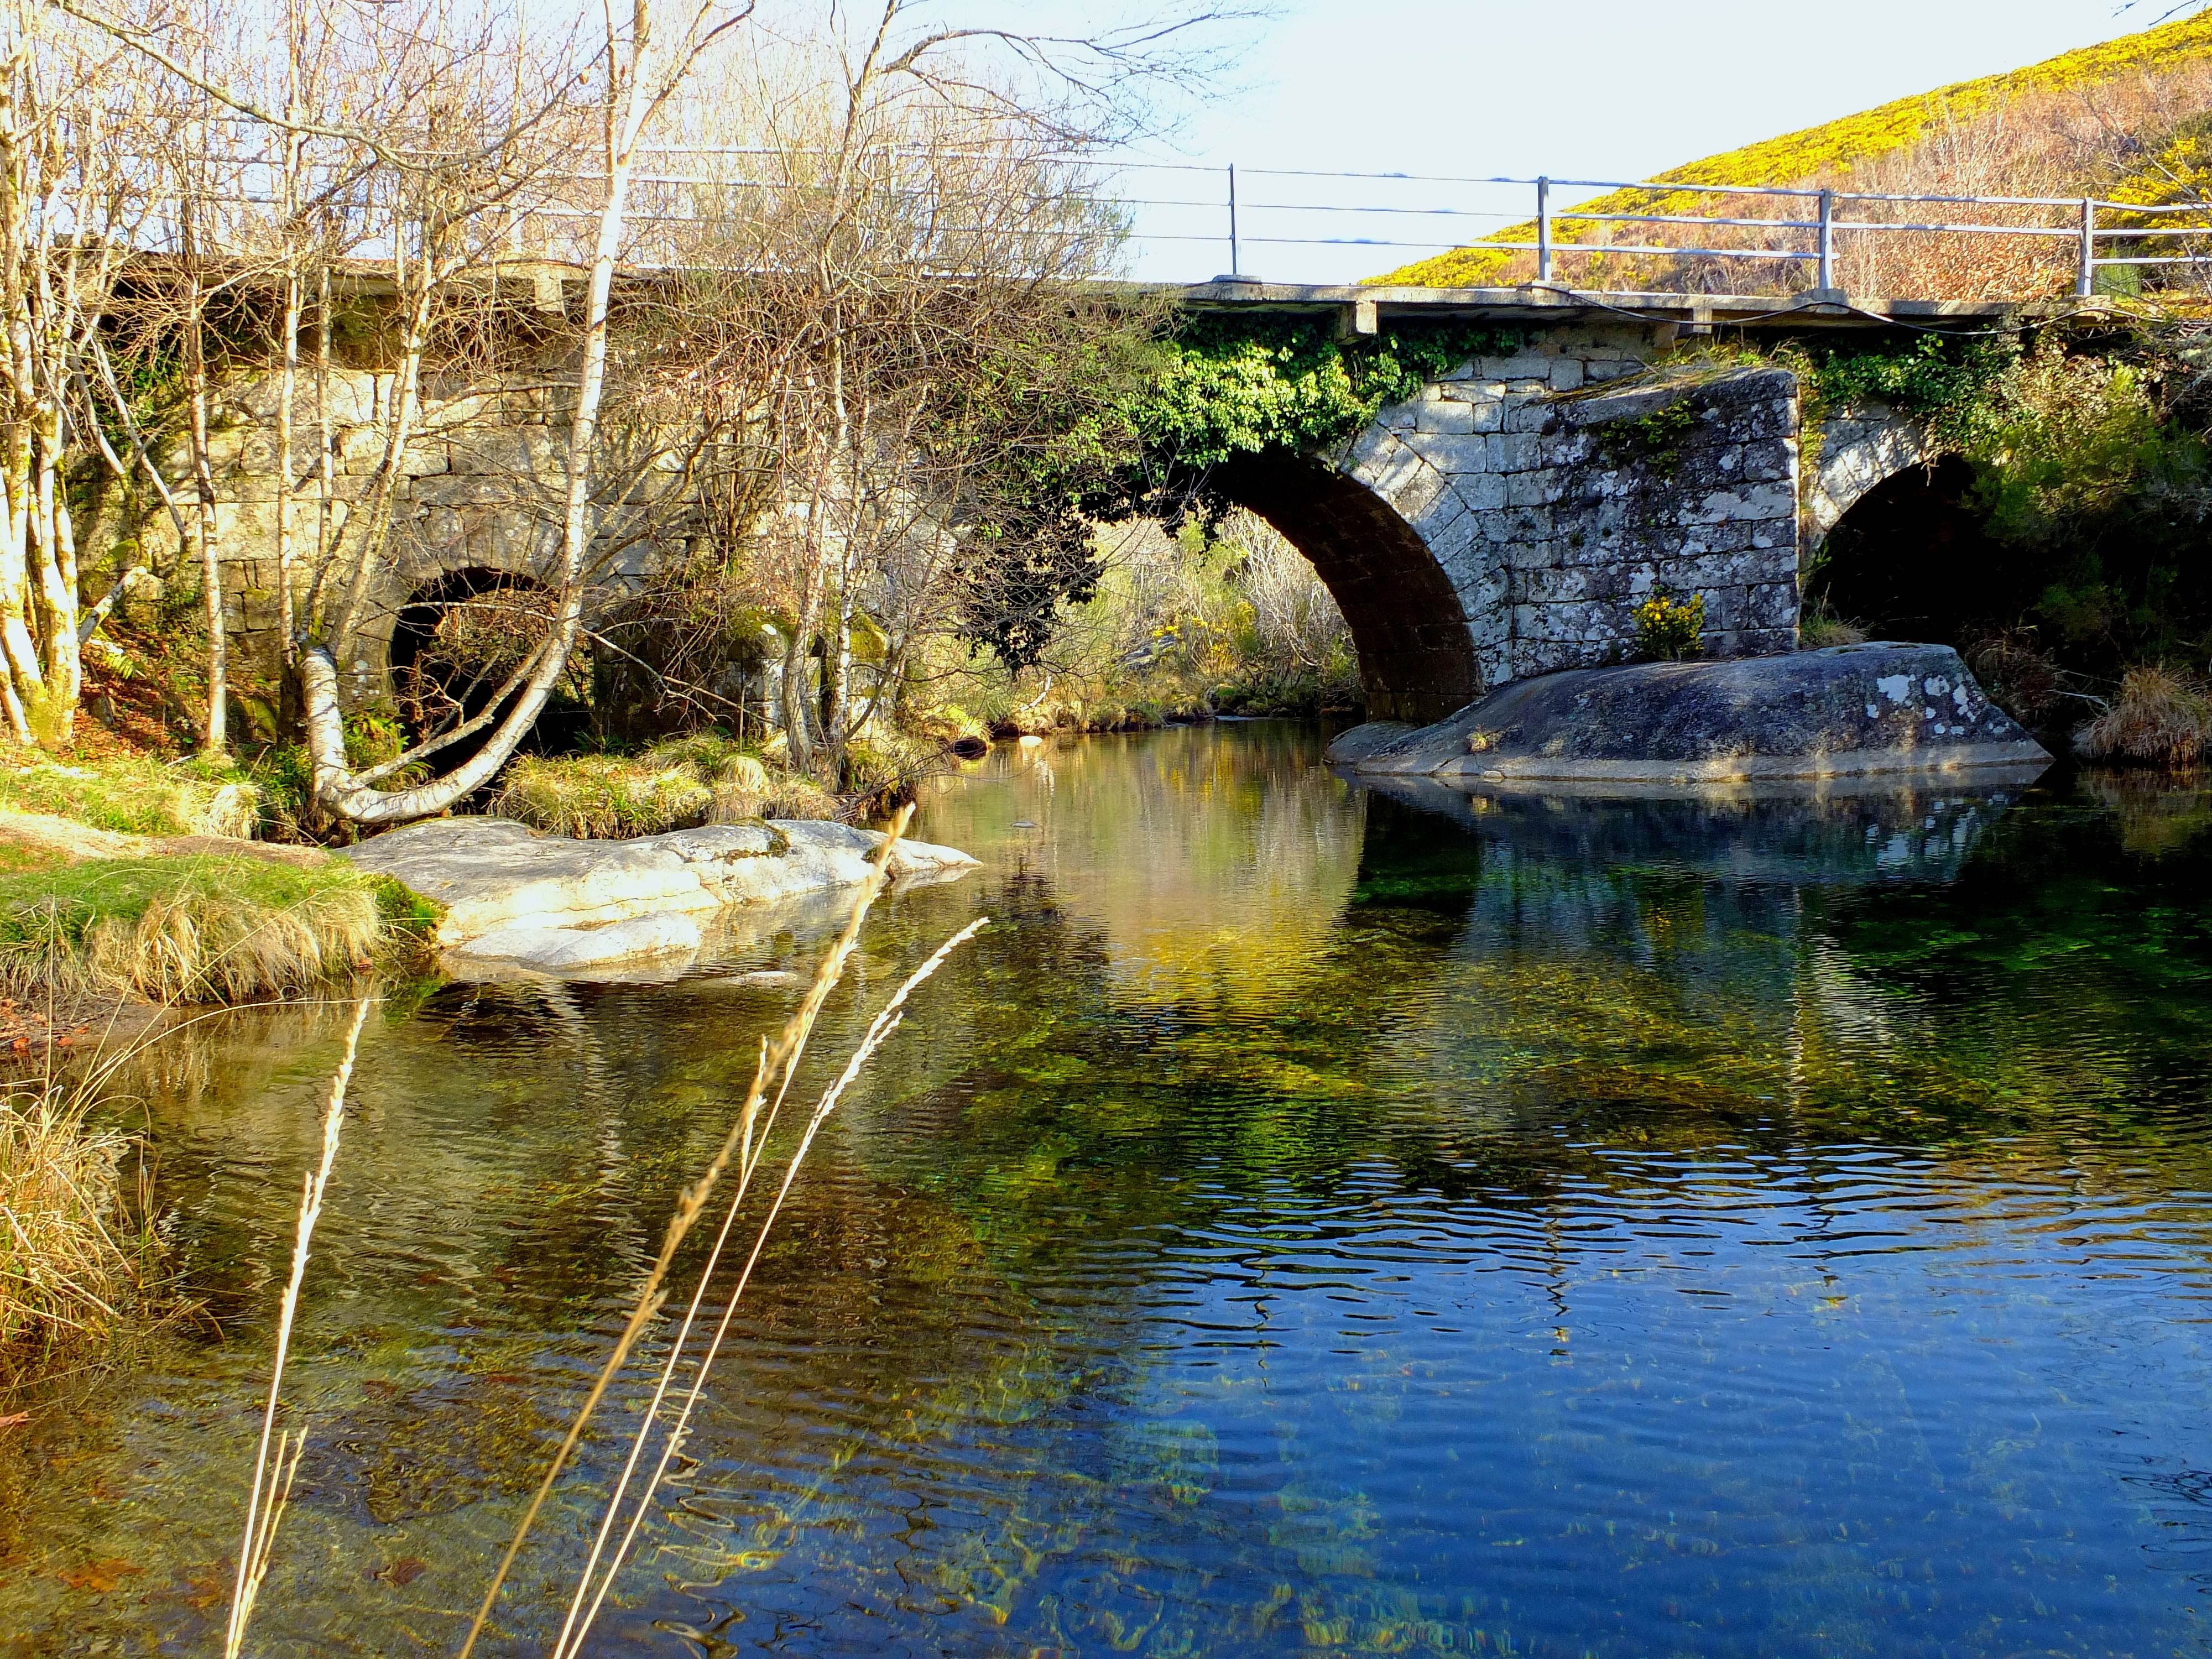
landscape, tree, water, nature, bridge, flower, lake, river, pond, stream, reflection, autumn, reservoir, waterway, body of water, spain, galicia, pontevedra, paisajes, water feature, watercourse, espana, ggl1, gaby1, fujifilmxs1, pontevedragaliciaespa a, fish pond